Frank Fernand

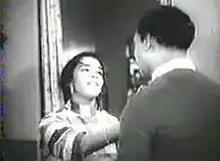
A still from Frank Fernandes' monochrome 1963 Konkani film "Amchem Noxib".

His last assignment in the Hindi film industry was as the first assistant of Kalyanji Anandji, another popular music director duo. His deep love for his mother-tongue Konkani motivated him to produce "Amchem Noxib" under his banner Frank Films with C. Alvares and Anthony Mendes in main roles. He came out with his second film "Nirmon" (Destiny), This film had a powerful story with C. Alvares, Shalini Mardolkar, Anthony D'Sa and Jacinto Vaz in the main cast and won the Certificate of Merit for regional films, the first of its kind for Konkani, at the hands of the then Prime Minister, Indira Gandhi.